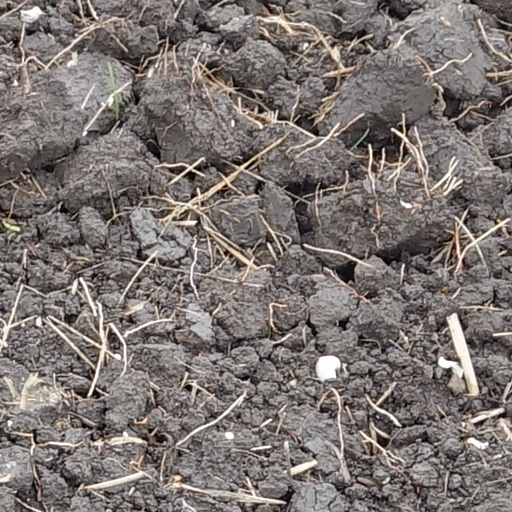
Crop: wheat